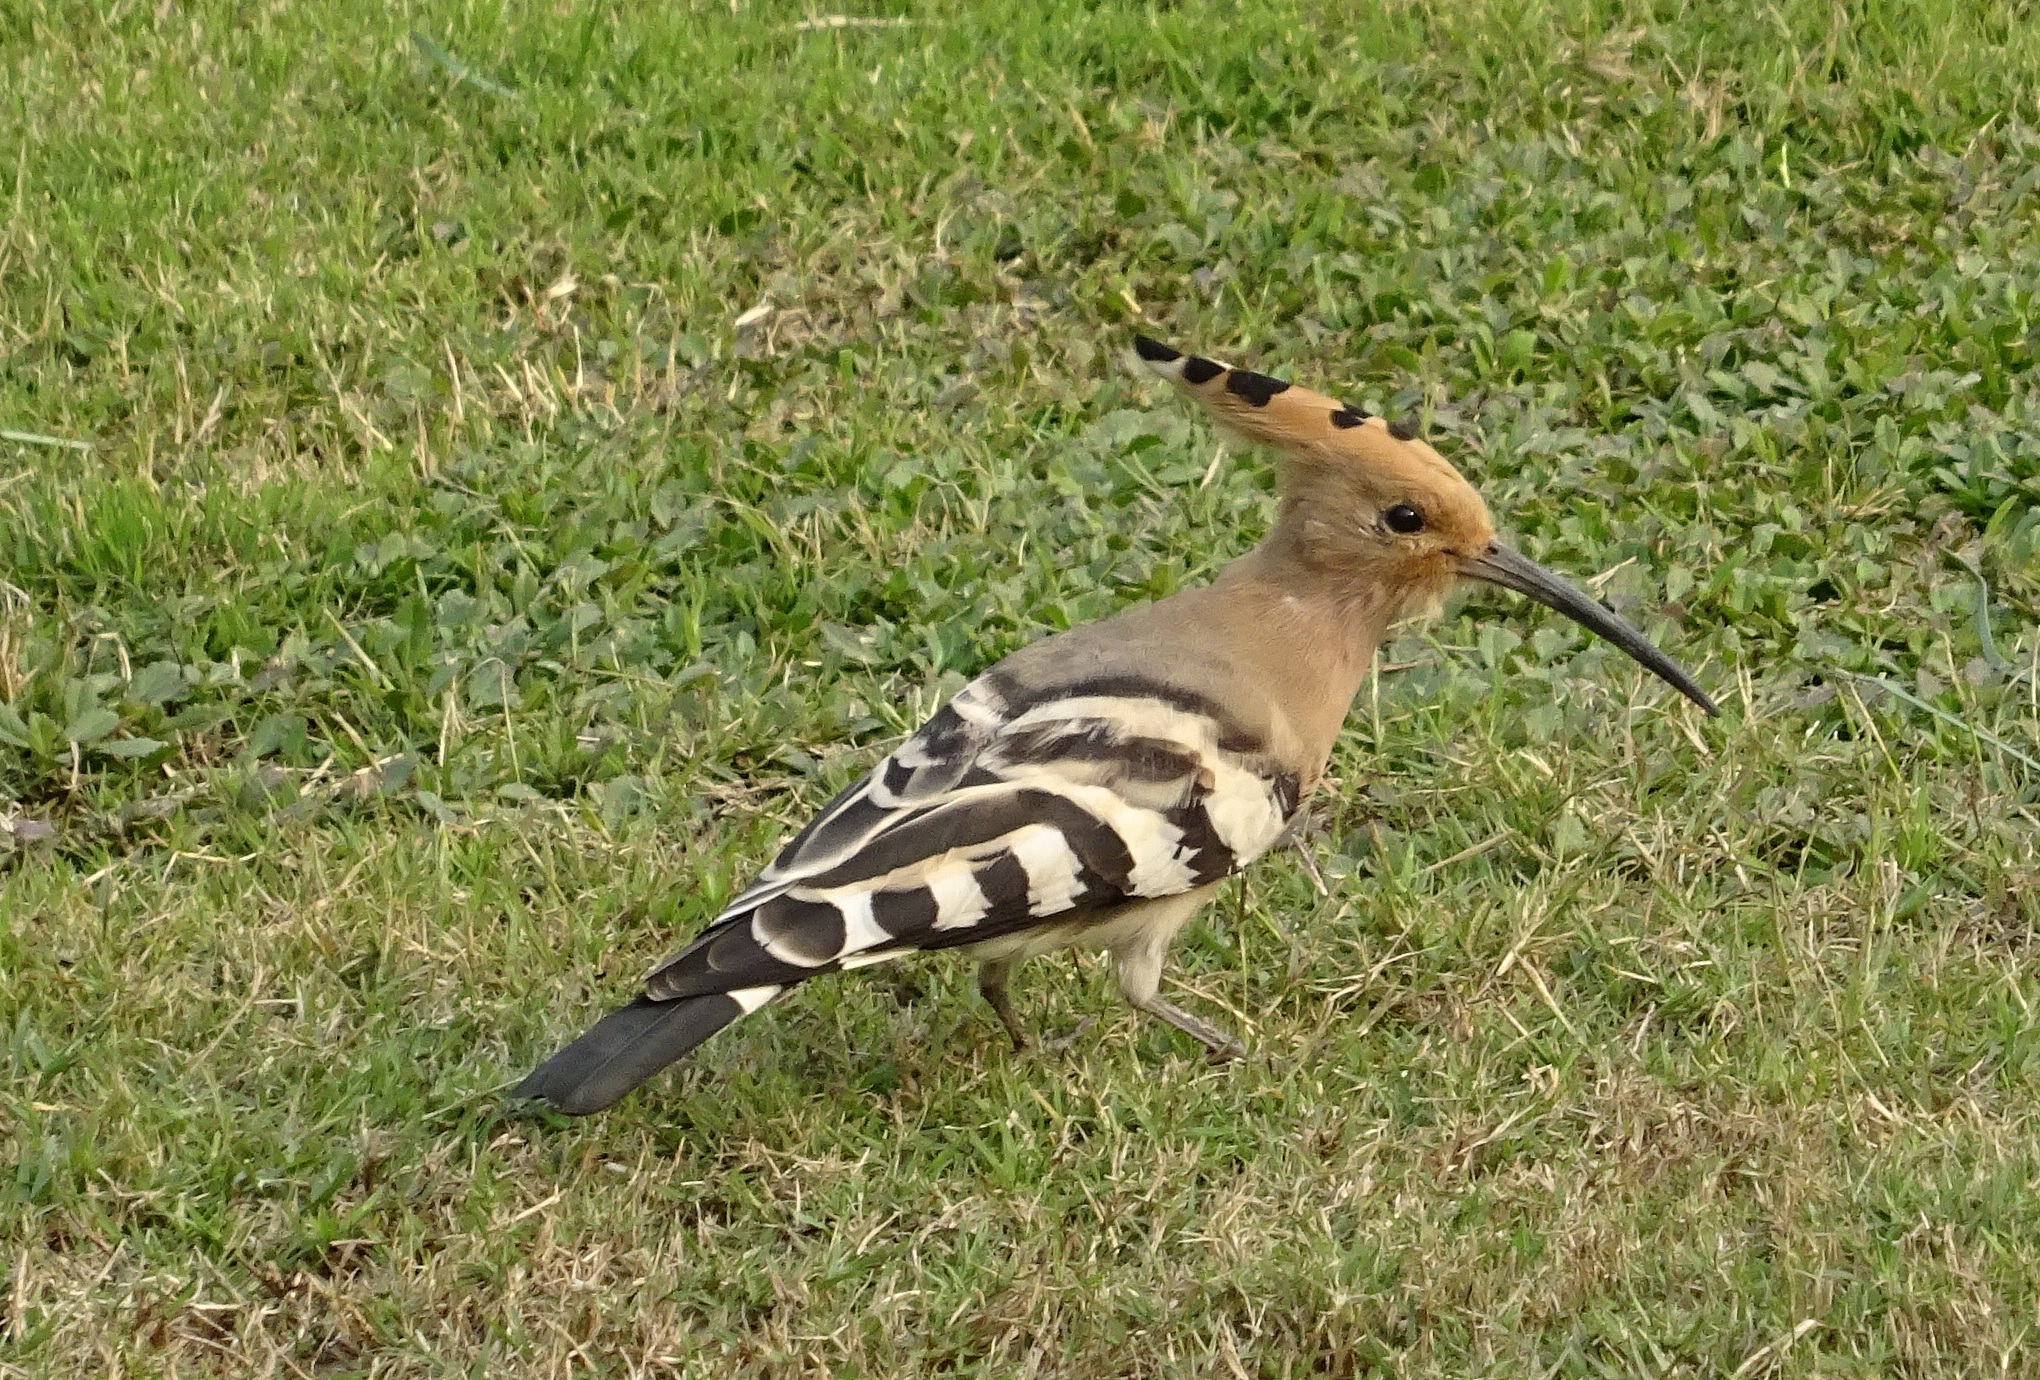
bird, avian, hoopoe, upupa epops, upupidae, wildlife, nature, ornithology, india